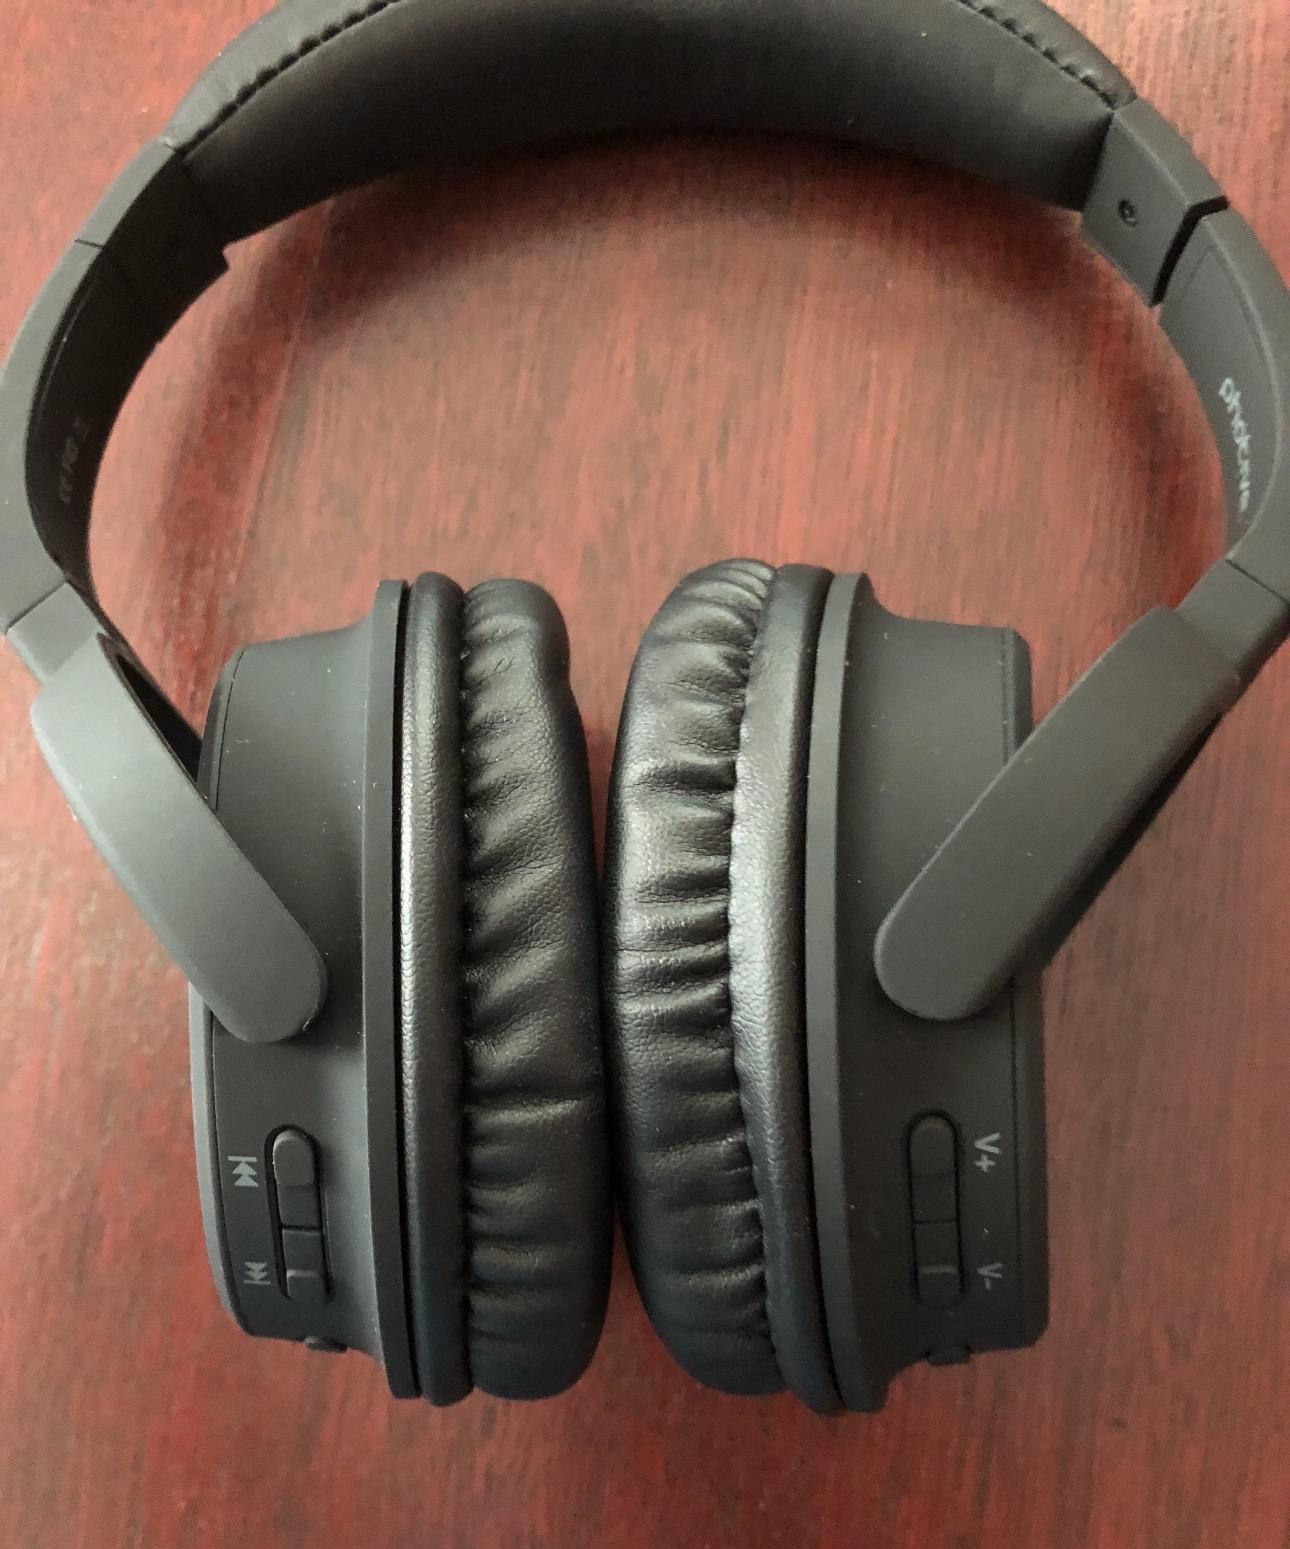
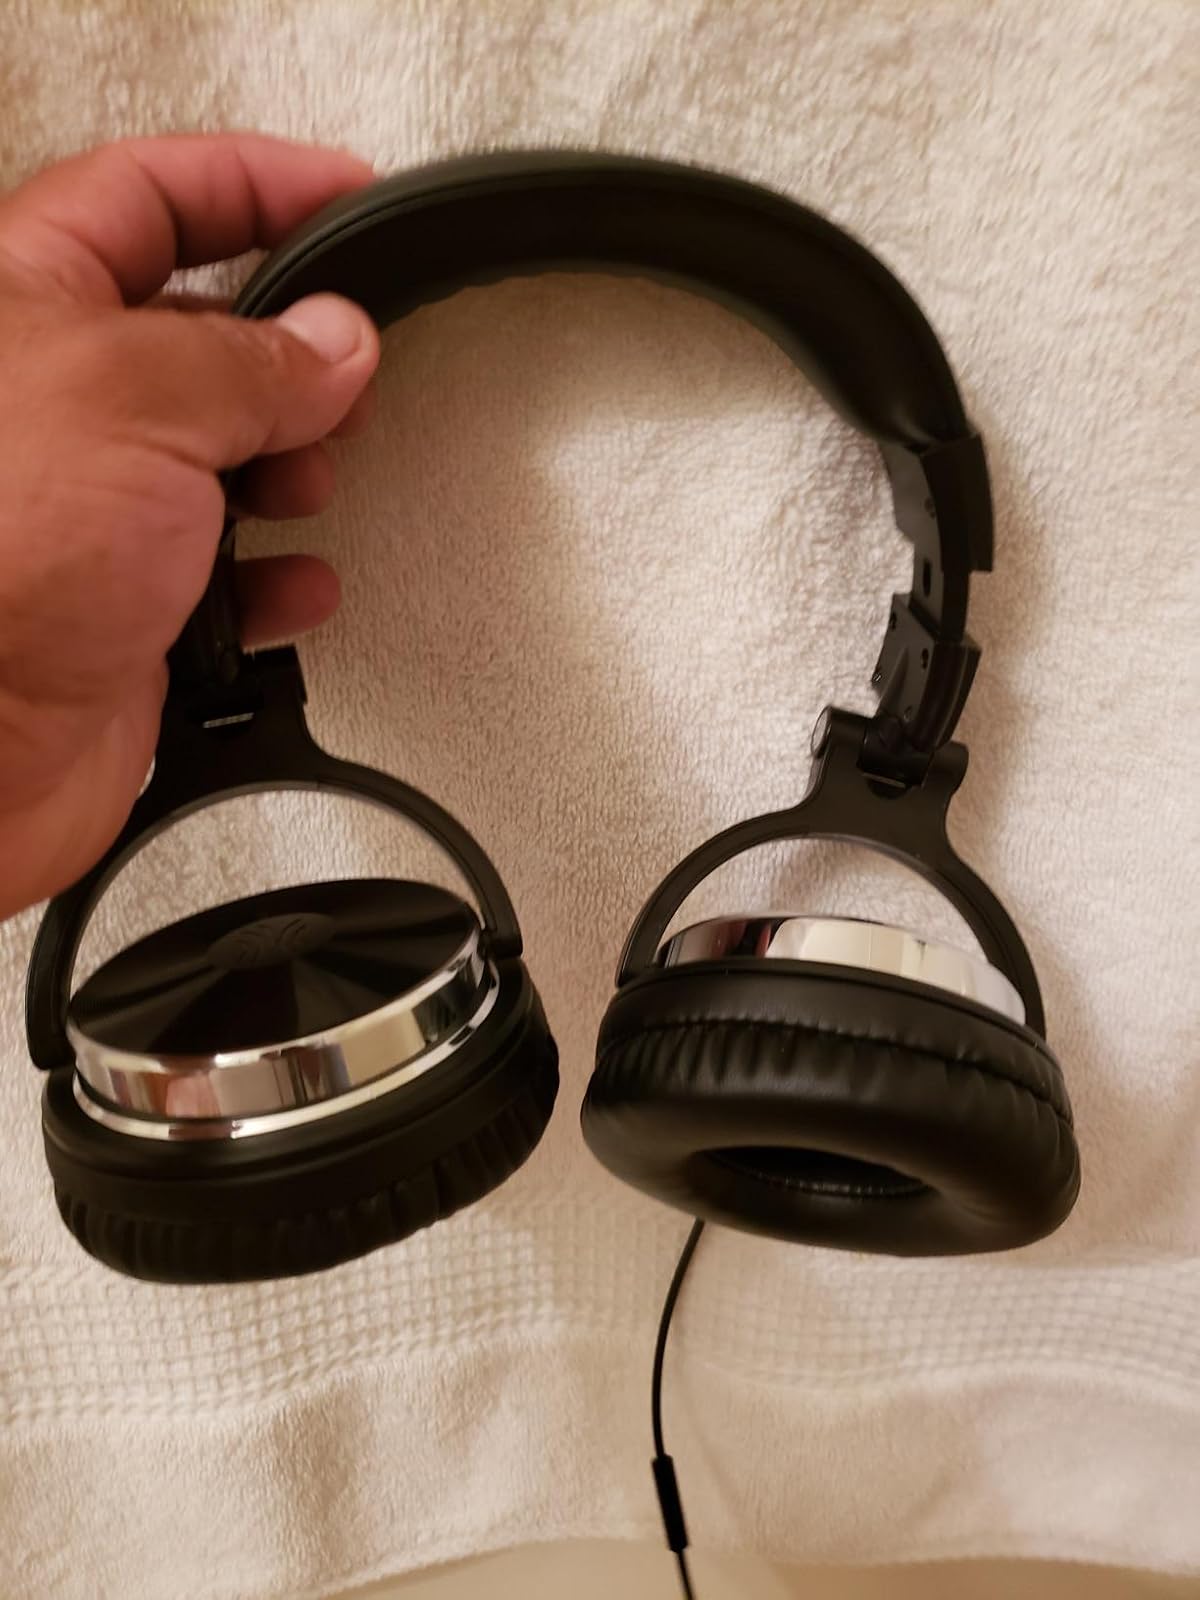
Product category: headphones
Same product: no